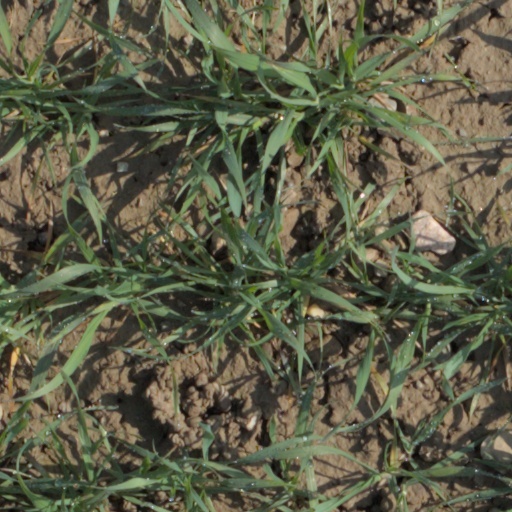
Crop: wheat